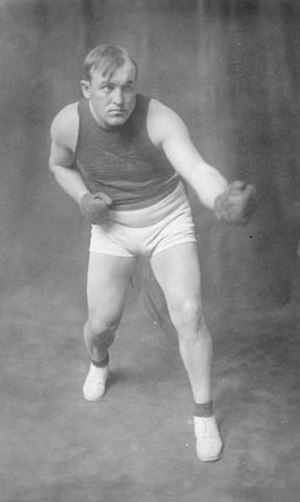
Tommy Burns
Tommy Burns, 1912
Tommy Burns, var verdensmester i sværvægtsboksning 1906 – 1908. Men en højde på kun 170 cm er han den korteste bokser, der har vundet titlen i sværvægt.